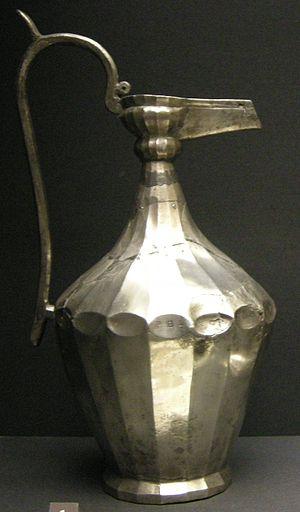
Le trésor de l’Esquilin est un ensemble de pièces d'argenterie découvert en 1793 sur la colline de l'Esquilin à Rome. Il s'agit d'un vestige de l'orfèvrerie romaine du IVᵉ siècle, dont les plus gros spécimens datent vraisemblablement des années 380. En 1866, la plus grande partie de ce trésor a rejoint, en même temps que le camée Blacas, les collections du British Museum.